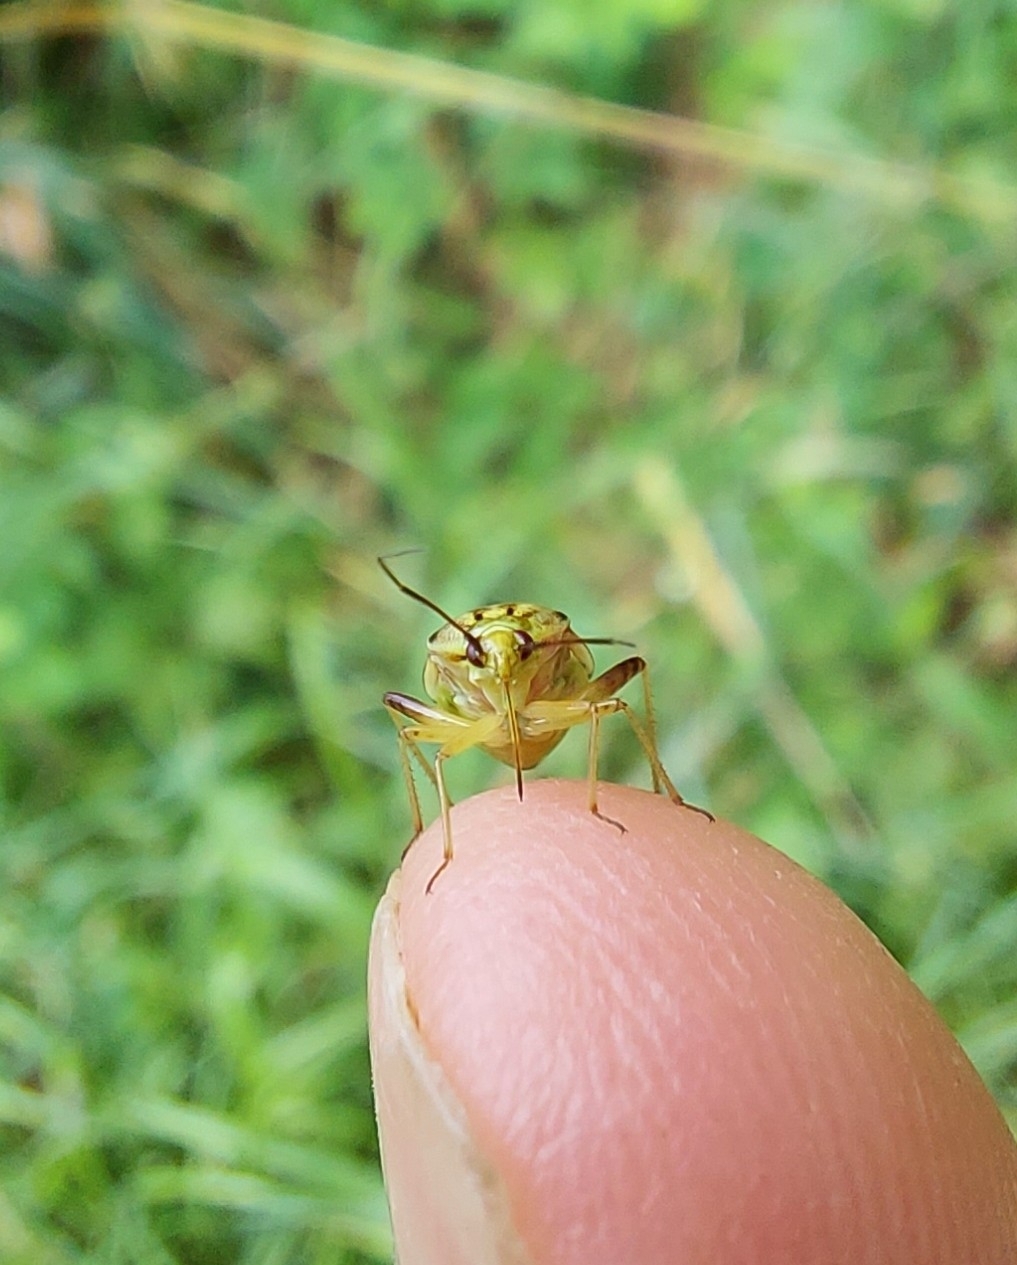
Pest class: lygus_bug